Crapaud

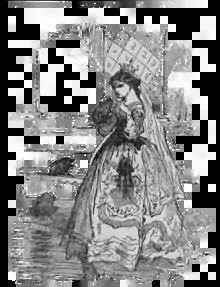
Vignette de Les Cygnes sauvages par Bertall représentant la princesse Élisa et les trois crapauds. (Thumbnail of The Wild Swans by Bertall representing the Princess Eliza and three toads.)

The word ultimately is rooted from Frankish "*krappō", "*krappa", meaning "hook", likely in reference to the toad's hooked feet.